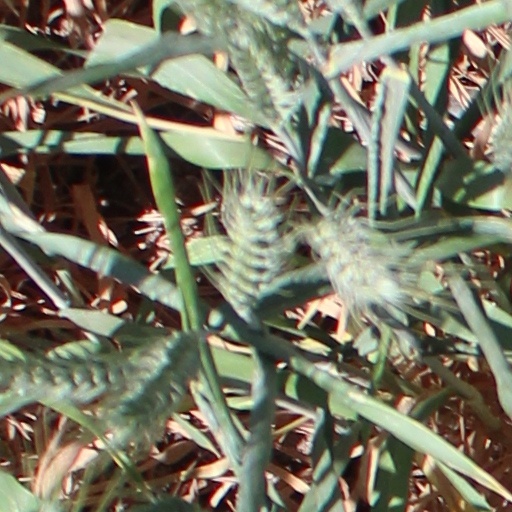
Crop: wheat